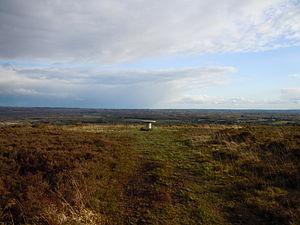
le sommet de la calotte saint Joseph et sa table d'orientation (commune de Langonnet dans le département du Morbihan)
La Calotte Saint-Joseph est un sommet s'élevant à 292 mètres d'altitude dans le département français du Morbihan, dont il constitue le plus haut sommet mais pas le point culminant. Il constitue le douzième plus haut sommet de Bretagne. Il est situé sur la commune de Langonnet. Depuis ce sommet aux formes arrondies couvert de landes, un vaste panorama de 360° s'offre à la vue. En direction du nord l'horizon est limité par la proche colline du Menez Du et en direction du sud-est par la ligne de crête de Saint Tugdual tandis qu'en direction du sud et du sud-ouest, l'absence de véritables reliefs permet de voir très loin. Au pied de la colline, on aperçoit le bourg de La Trinité et plus loin en direction du sud-est, le bourg de Plouray. Une table d'orientation est située au sommet de la calotte.
Les montagnes Noires sont une chaîne de montagne en Bretagne, relativement étroite et de faible altitude, composée principalement de grès dur et de quartzite, qui s'étire d'ouest en est depuis le voisinage de Châteaulin jusqu'aux environs de Glomel. La chaîne sépare la dépression de Châteaulin et du Poher au nord de la plate-forme méridionale bretonne au sud.